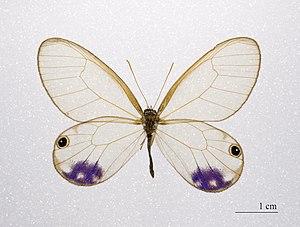
Sujet mâle. Localité: Obidos, Pará, Brésil TL Muséum de Toulouse
La sous-famille des Satyrinae regroupe des insectes lépidoptères de la famille des Nymphalidae.
Cithaerias andromeda est une espèce de lépidoptères de la famille des Nymphalidae, de la sous-famille des Satyrinae, de la tribu des Haeterini et du genre Cithaerias.